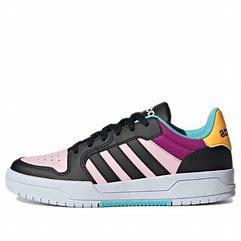
Brand: adidas
Model: neo Adidas NEO Entrap